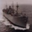
Label: ship